Gas Natural Building

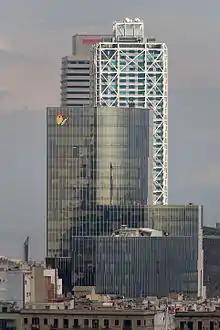
Gas Natural Building (with flame logo) and adjacent towers in La Barceloneta.

In 2019, Naturgy sold the Mare Nostrum Tower to Inmobiliaria Colonial.